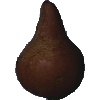
Label: pear_kaiser